Vauxhall

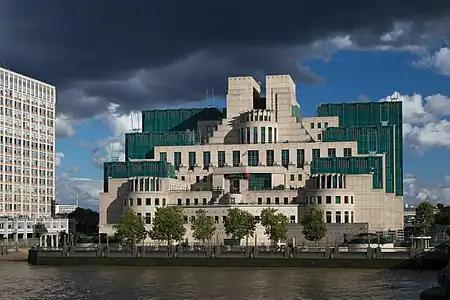
The Vauxhall Cross headquarters of the Secret Intelligence Service

By Vauxhall Bridge stands the central headquarters of the British Secret Intelligence Service (more commonly referred to as MI6), which occupies offices built between 1989 and 1992 and commonly referred to as Vauxhall Cross. Since 1992, a large complex of apartments and offices has been built to the south of Vauxhall Bridge at St George Wharf. Part of this development includes the St George Wharf Tower, completed in 2014.